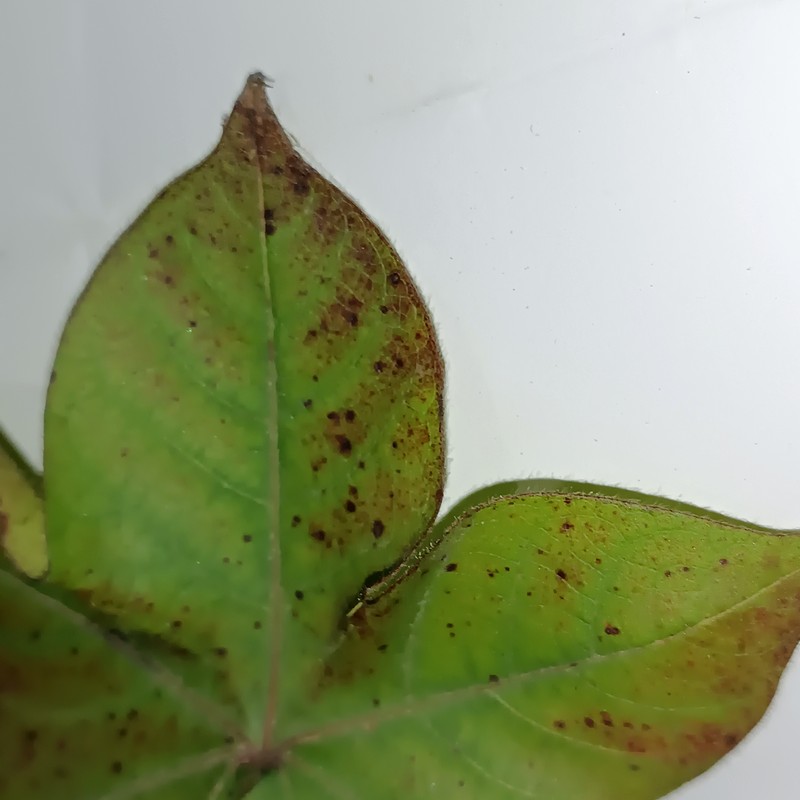
Label: Leaf Redding